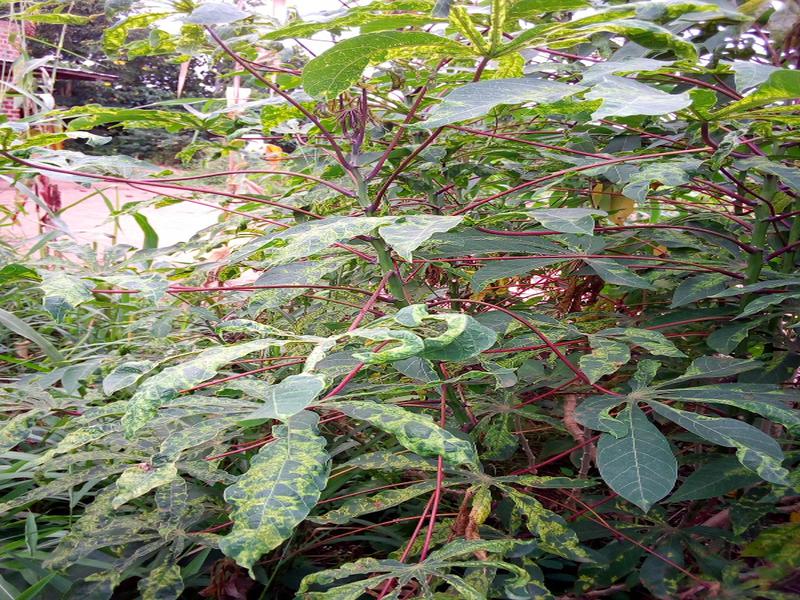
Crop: cassava
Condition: mosaic_disease